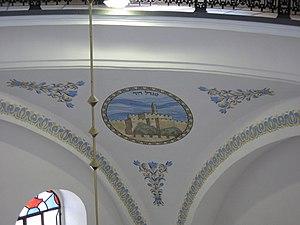
Vieille ville de Jérusalem - Synagogue Hourva reconstruite, et inaugurée les 14 et 15 mars 2010 - Peintures murales